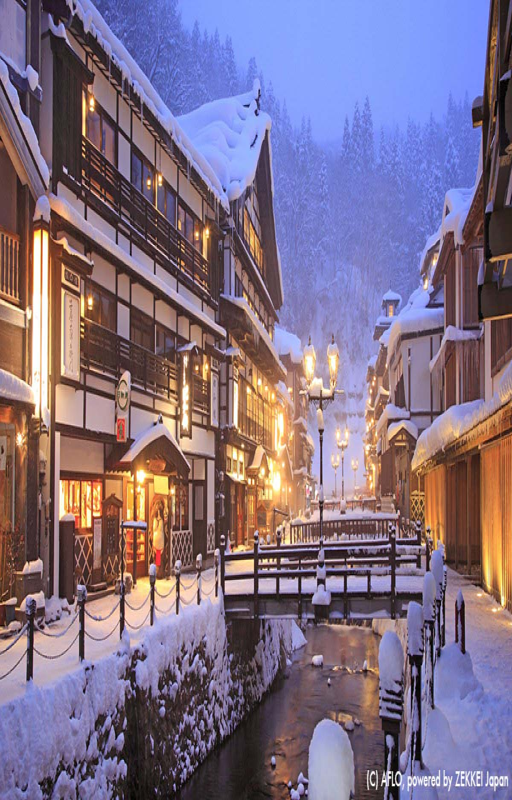
keeping warm during the cold of winter !